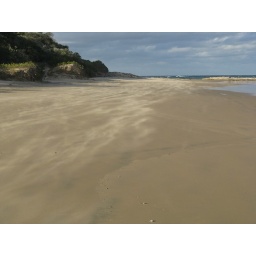
The sand blowing in streams along Mazeppa Bay beach